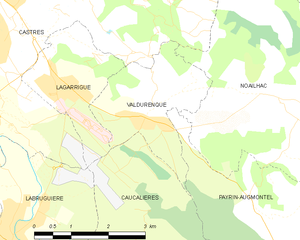
Carte de la commune française de code INSEE 81307 - Valdurenque
Valdurenque est une commune française située dans le département du Tarn, en région Occitanie.